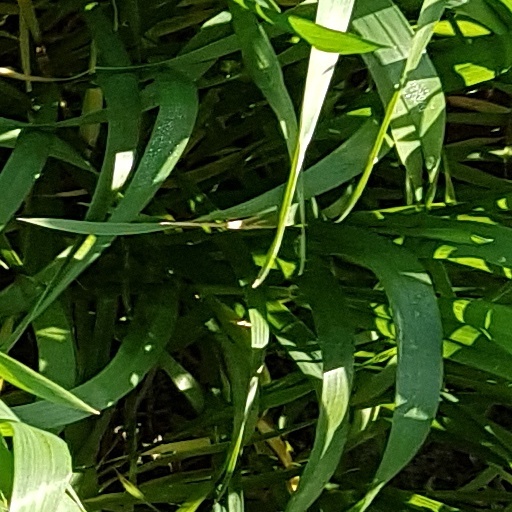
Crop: wheat